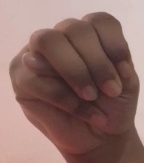
ASL sign: M